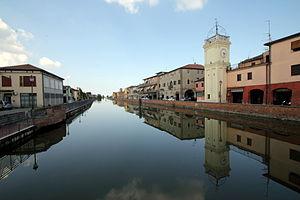
Loreo est une commune italienne de la province de Rovigo dans la région de Vénétie en Italie.